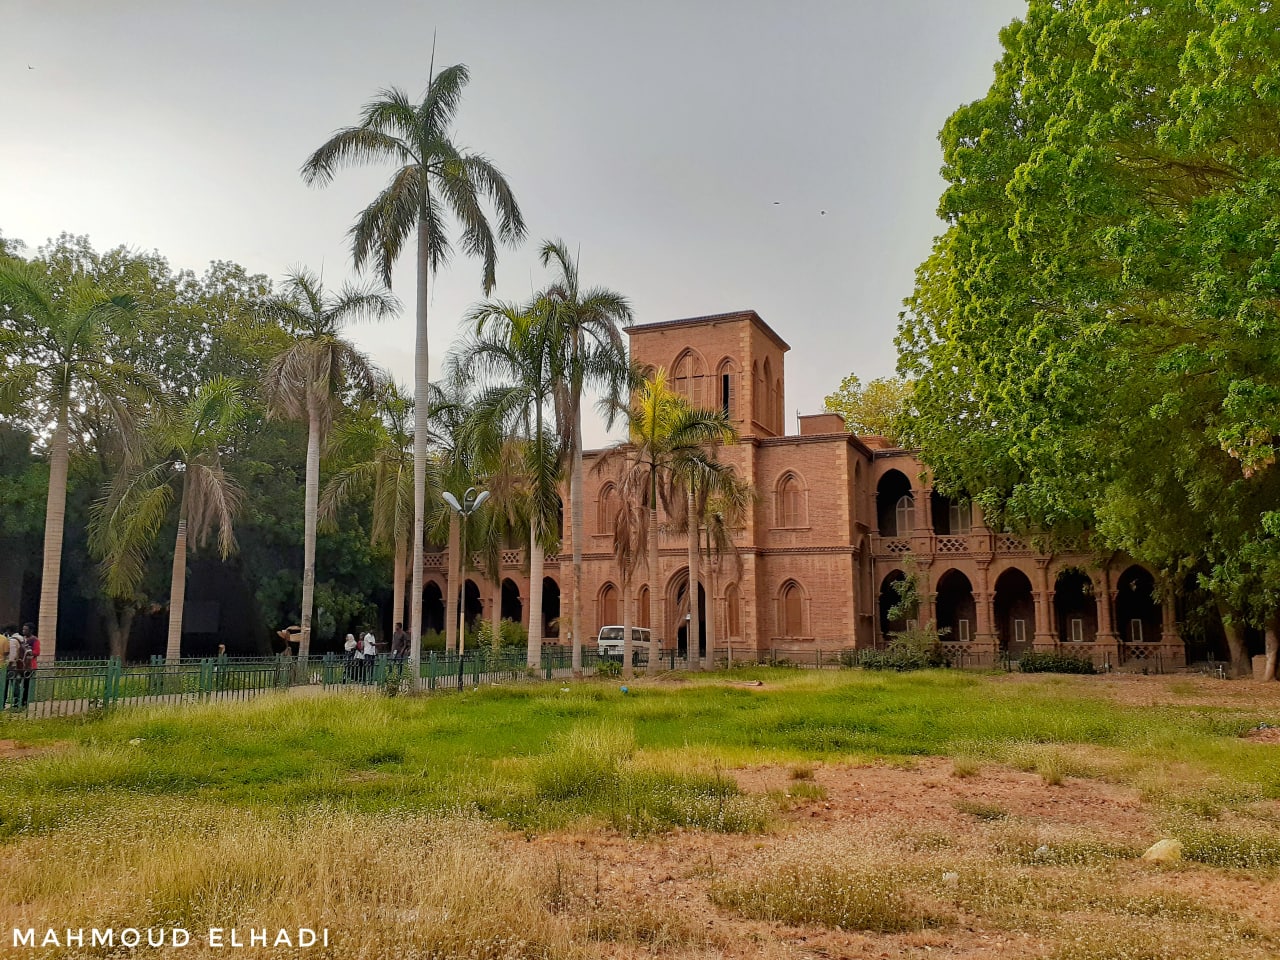
الوصف بالفصحى: مبنى قديم من الطوب الأحمر يحيط به نخيل وأشجار كثيرة
الوصف بالعامية السودانية: مبنى قديم من الطوب الأحمر وحولو نخيل وشجر كتير
التصنيف: Urban & City Life
التصنيف الفرعي: Historic Architecture